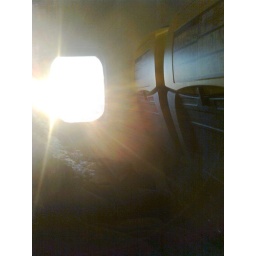
sun shining above the clouds in plane